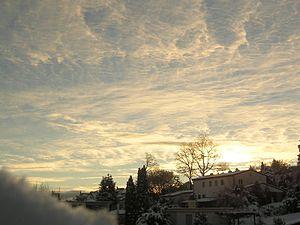
Le lacunosus est une variété de plusieurs espèces de nuages en bancs, en nappes ou en couches généralement assez mince. Ils sont caractérisés par la présence de trous limpides et arrondis, répartis plus ou moins régulièrement, et dont plusieurs ont des bords effilochés. Les éléments nuageux et les trous limpides sont souvent disposés de telle manière que leur aspect suggère celui d'un filet ou d'alvéoles d'abeille. Ce terme s'applique principalement aux cirrocumulus et aux altocumulus; très rarement aux stratocumulus. Les détails de ces nuages se modifient rapidement.